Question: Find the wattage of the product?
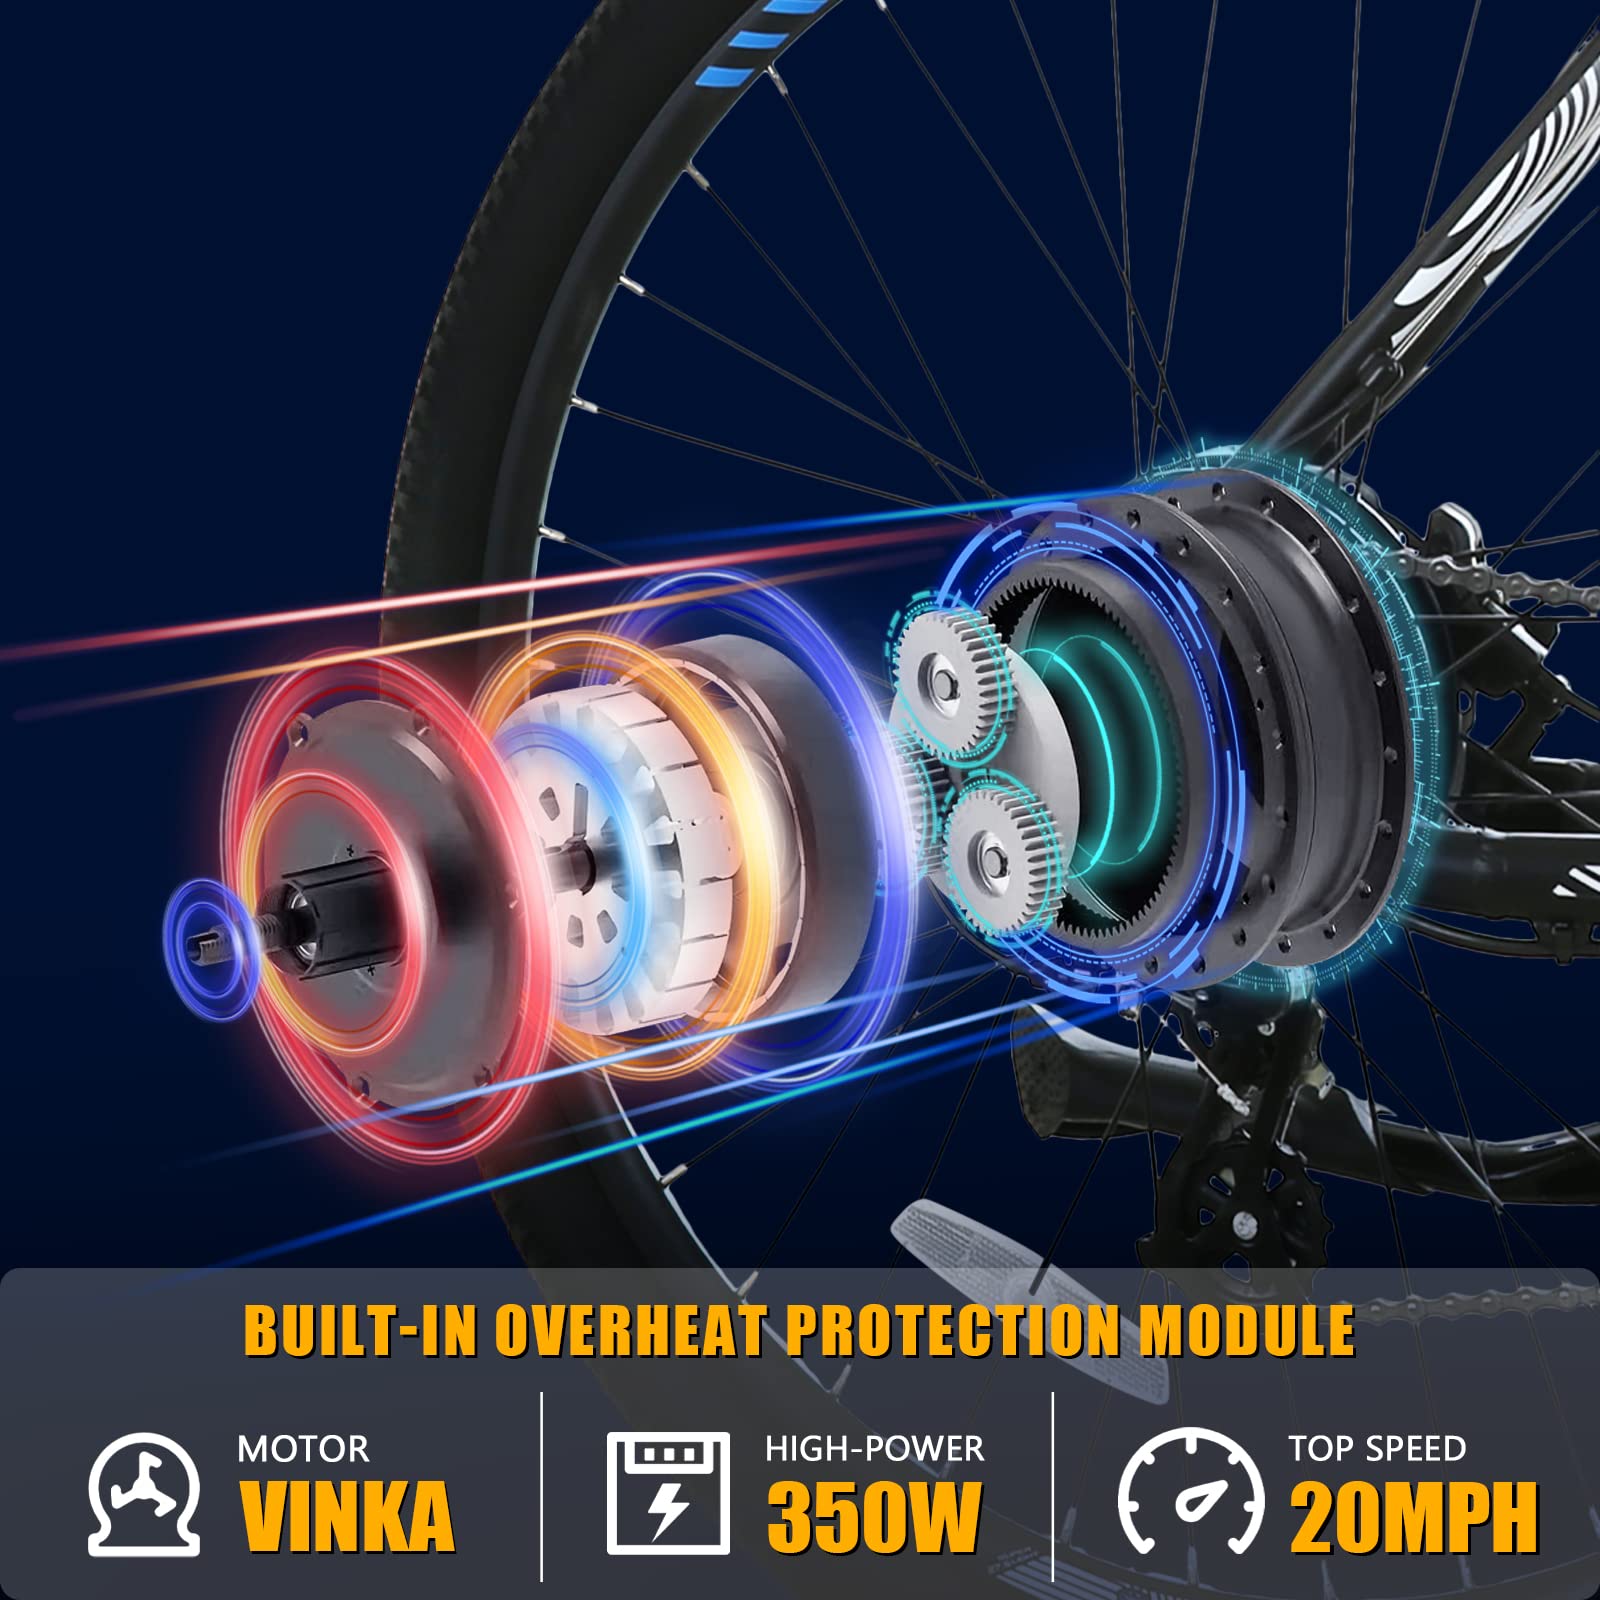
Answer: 350.0 watt